Carlo Ángeles

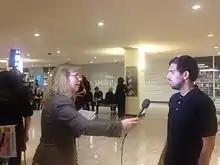
Carlo Angeles being interview during 70th United Nations General Assembly

Carlo Ángeles started a movement in 2013 to include young people in peacebuilding and train them to be future agents of dialogue and peace. He was invited by HOPE Foundation and Netherlands' Ministry of Foreign Affairs to join a working group of 70 young leaders at the International Court of Justice alongside mentors such as the 2013 Nobel Peace Prize and The Organisation for the Prohibition of Chemical Weapons, to draft a document that was presented in 2015 at United Nations as the global youth vision long term vision of the future.